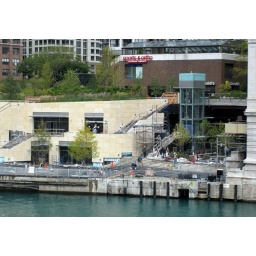
The final part of the Trump Tower development isn't in the building at all, but along the river